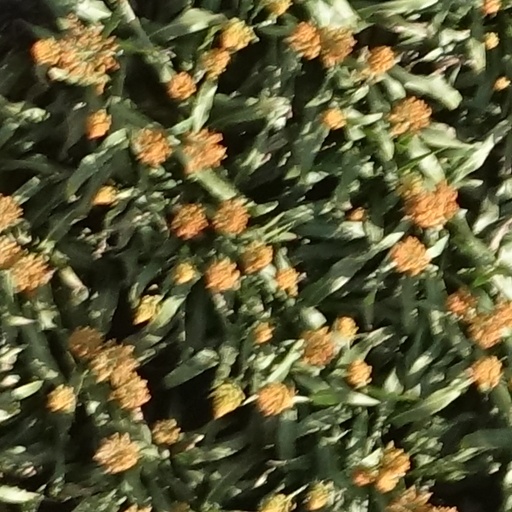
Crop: sorghum